Margot and Bill Winspear Opera House

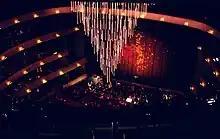
Auditorium and chandelier during opening night

The Annette and Harold Simmons Signature Glass Façade wraps around the building, creating a transparency between the opera house and the surrounding Performance Park. An wide section of the glass façade is retractable to a height of , literally opening up the Grand Lobby, Cafe and Box Circle-level Restaurant to Performance Park.